Monarchy of Australia

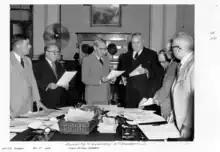
John Lavarack taking the Oath of Allegiance as the governor of Queensland after Elizabeth II's accession to the throne, 1952

Courts and academics have proposed several dates on which the Crown of Australia separated from the Crown of the United Kingdom. These include 1926, when at an Imperial Conference it was announced that governors-general would no longer represent the government of the United Kingdom or 1930, when at another Imperial Conference it was clarified that the monarch would be advised directly by dominion ministers. Anne Twomey argues for this later date at the latest. Others have suggested the Crowns separated once Australia became fully independent, with dates suggested including 1931 (when the UK "Statute of Westminster" was passed), 1939 or 1942 (due to "Statute of Westminster Adoption Act," passed in 1942 with retrospective effect to 1939) or 1986 (when the Australia Acts severed the last possibilities of UK institutions changing Australian laws). However, members of the High Court have indicated that the separation of the Crowns was complete by at least 1948, as seen by the creation of Australian citizenship laws.